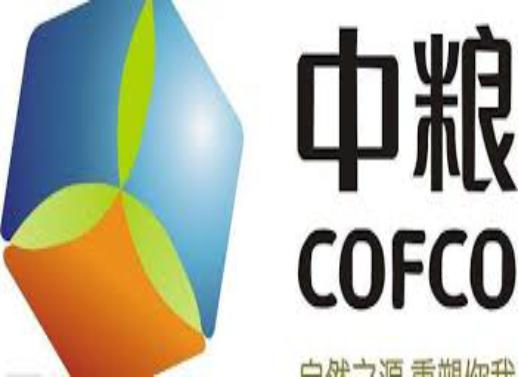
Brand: cofco
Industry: Others